List of songs recorded by the Pogues

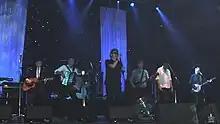
The Pogues performing in Munich in 2011. From left to right: Philip Chevron, James Fearnley, Andrew Ranken, Shane MacGowan, Darryl Hunt, Spider Stacy and Jem Finer.

The Anglo-Irish Celtic punk band the Pogues have recorded songs for seven studio albums as well as one extended play (EP), twenty singles, and various other projects. Having played together occasionally since the late 1970s, Shane MacGowan (vocals), Peter "Spider" Stacy (tin whistle), and Jem Finer (banjo) formed the band in 1982 along with James Fearnley (accordion). The group initially used the name Pogue Mahone, an anglicisation of the Irish phrase "póg mo thóin", meaning "kiss my arse". Cait O'Riordan (bass guitar) and Andrew Ranken (drums) had joined by the time of the band's debut album, "Red Roses for Me" (1984). The album mixed the band's interpretations of traditional British and Irish folk songs such as "Poor Paddy Works on the Railway" and "Greenland Whale Fisheries" with original tracks written by MacGowan, which centred primarily on drinking culture, the darker side of London life, and the experiences of Irish emigrants. The band's second album, "Rum Sodomy & the Lash" (1985), continued such themes on tracks such as "The Old Main Drag", which depicts a teenager arriving in London and descending into addiction and sex work, and also included cover versions of songs by the folk singers Ewan MacColl and Eric Bogle.